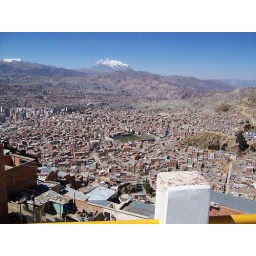
We live in the valley all the way back at the base of the big mountain (I think).